Lefkada

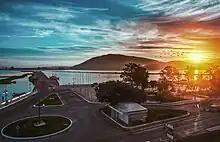
Sunrise in front of the road entrance of the city

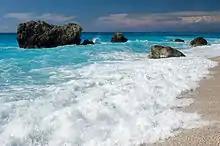
Megali Petra beach

The island has a typical Mediterranean climate with hot summers and cool winters, or "Csa" according to the Köppen climate classification system.